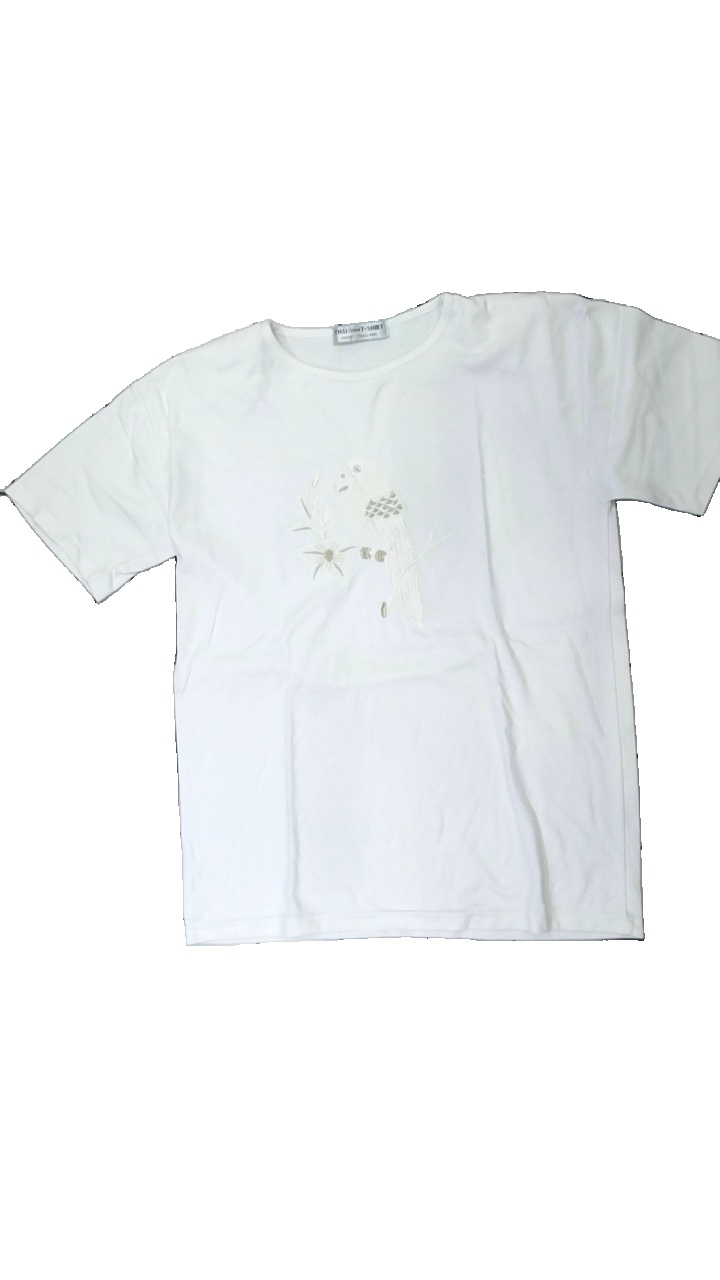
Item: T-shirt (Ladies)
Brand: Thai T-shirt
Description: vit t-shirt med broderad fågel fram, mycket nopprig, vintage
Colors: White
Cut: Regular
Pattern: Embroidered
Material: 59% polyester 41% cotton
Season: All
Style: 80s
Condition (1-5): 1
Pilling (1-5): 1
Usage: Export
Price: <50